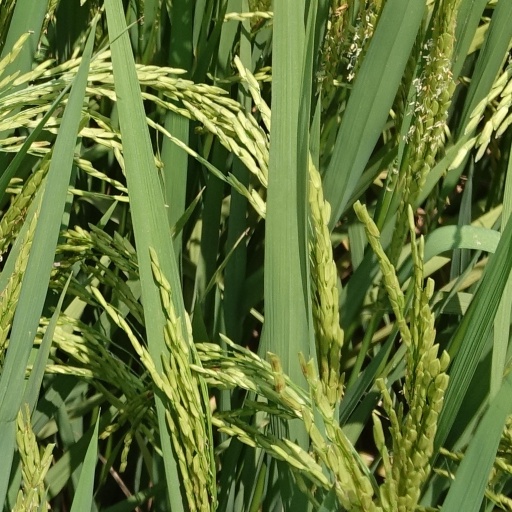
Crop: rice